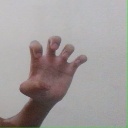
अक्षर: झ